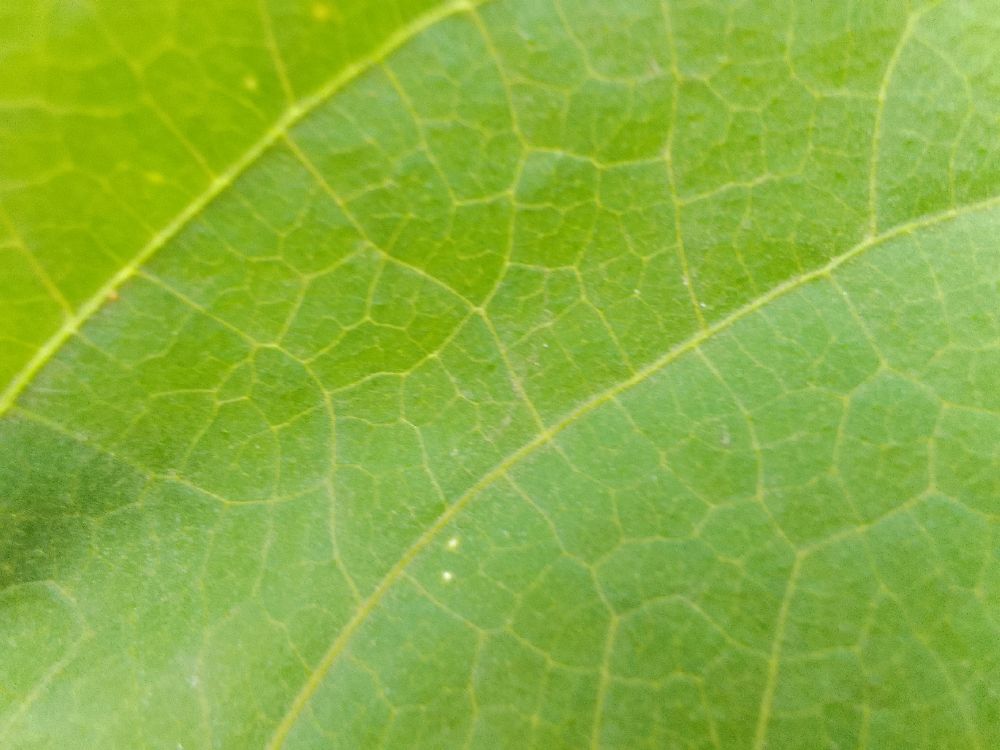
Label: healthy